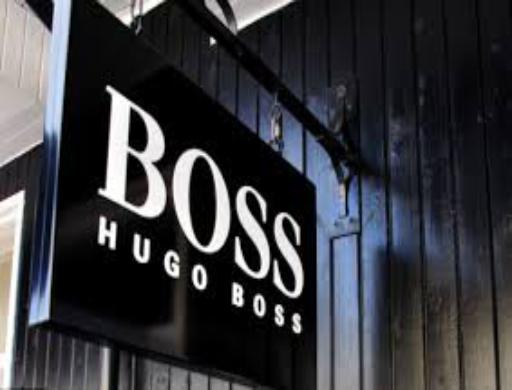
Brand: Hugo Boss
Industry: Clothes